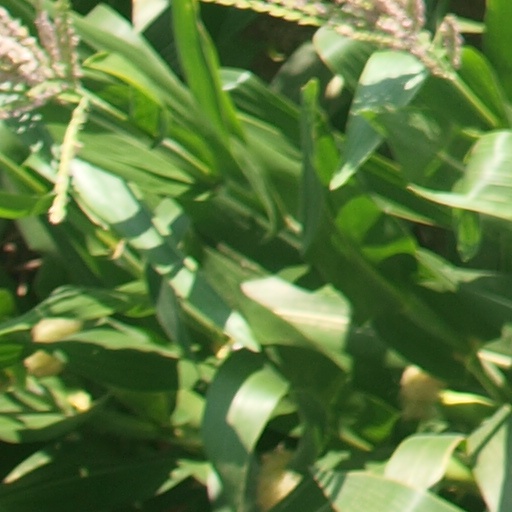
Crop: maize; corn